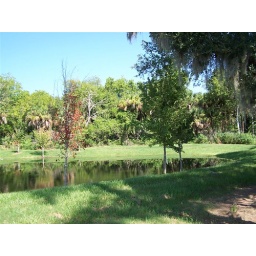
dying tree by water feature